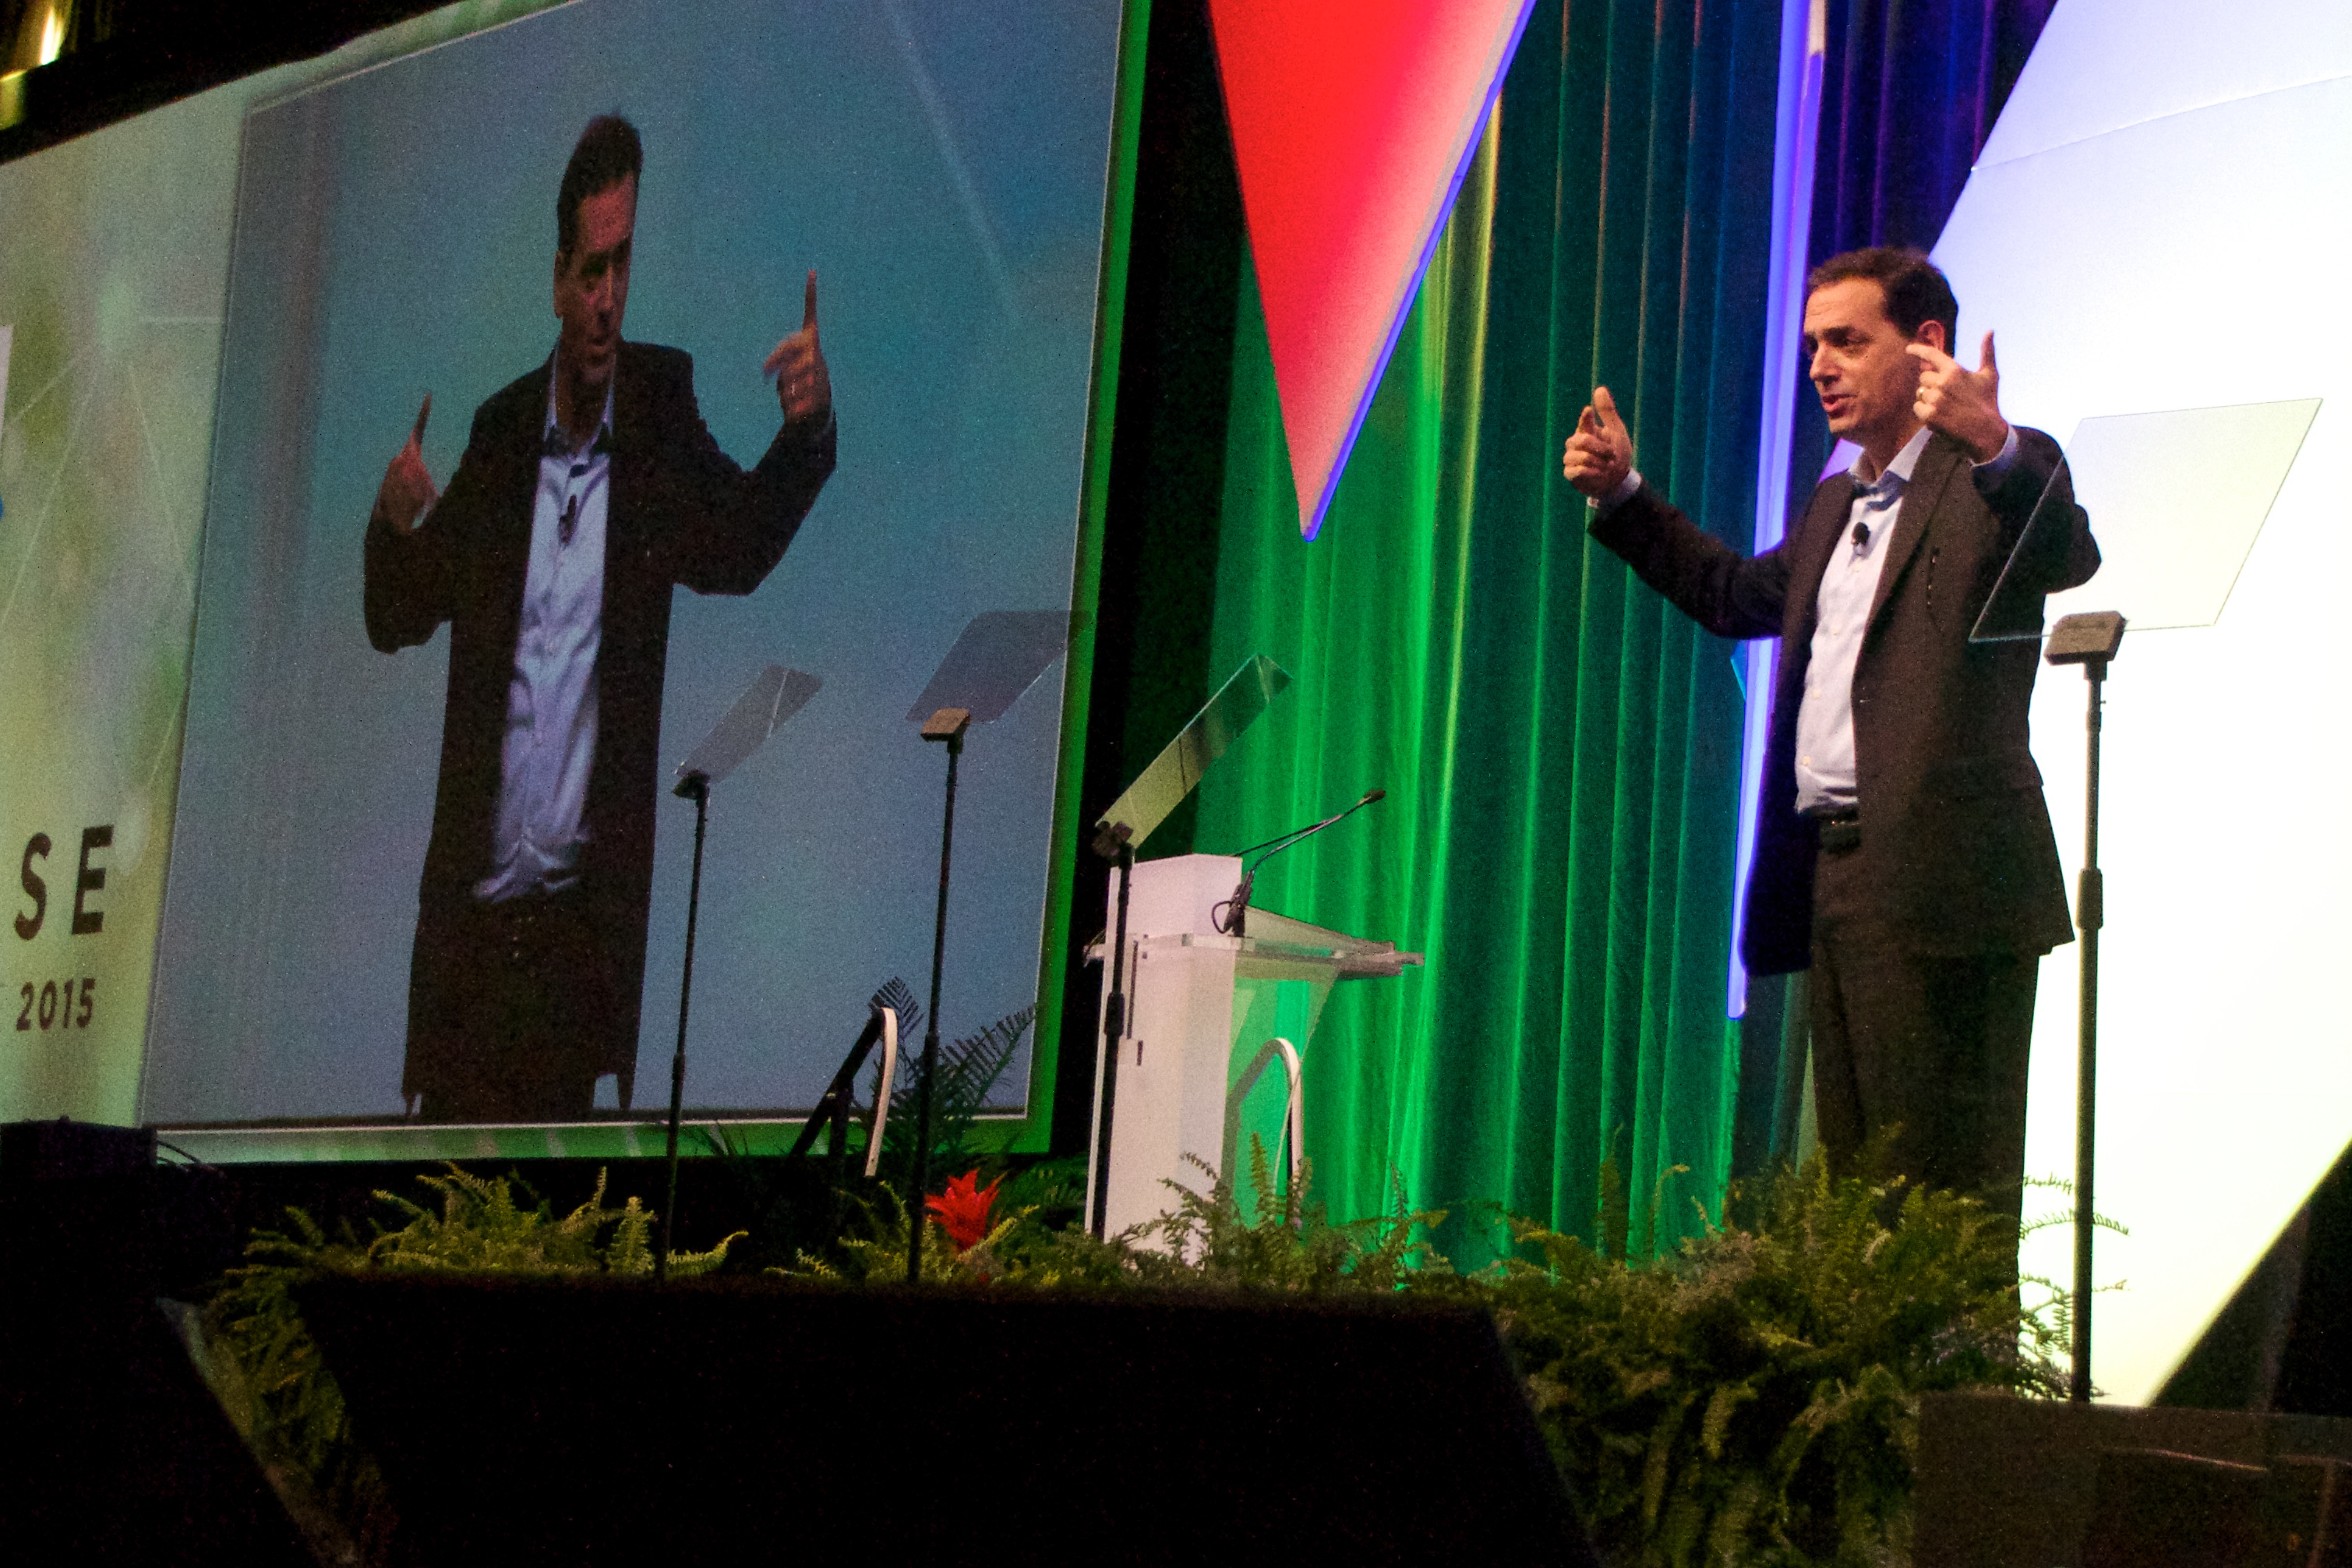
music, performance art, art, stage, performance, event, edu15, entertainment, performing arts, orator, public relations, public speaking